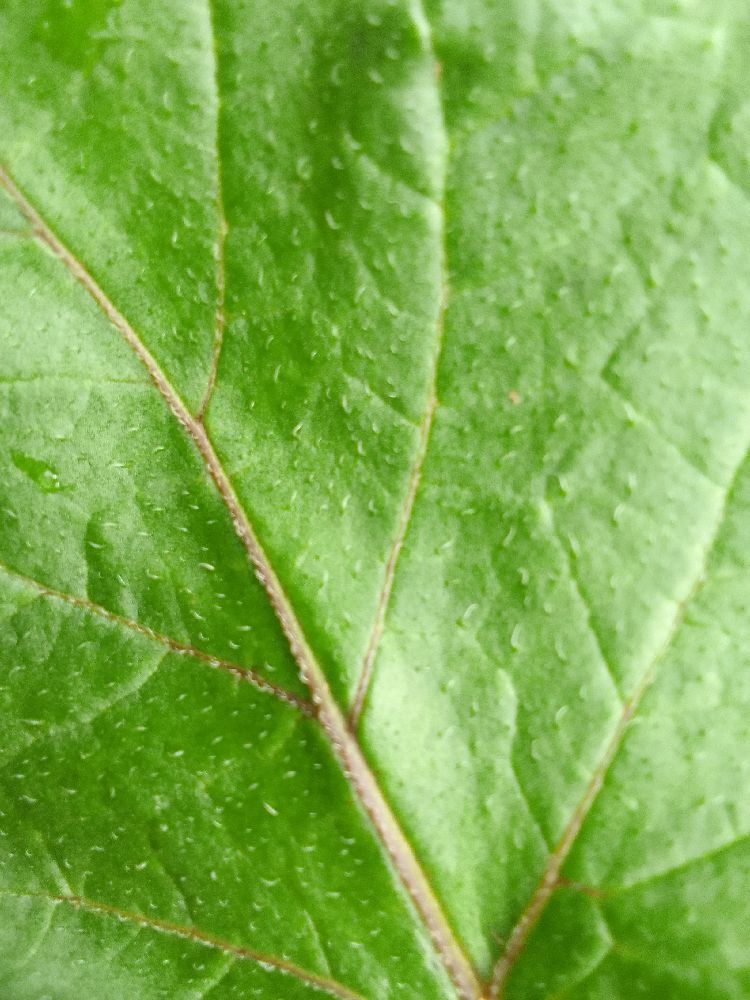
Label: Healthy